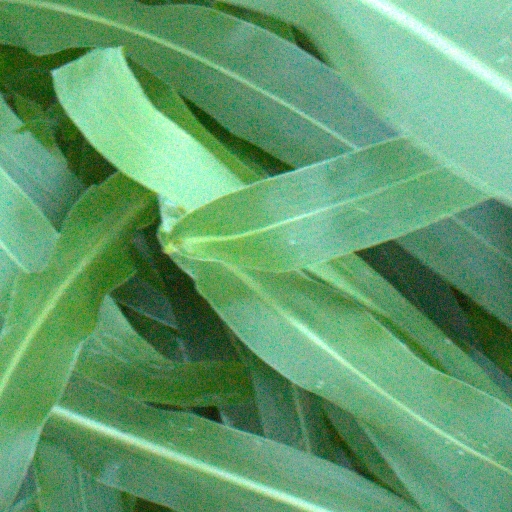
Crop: sorghum